Civil engineering

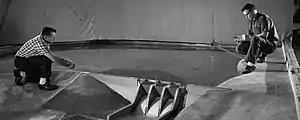
Tennessee Valley Authority civil engineers monitoring hydraulics of a scale model of Tellico Dam

Civil engineering is a professional engineering discipline that deals with the design, construction, and maintenance of the physical and naturally built environment, including public works such as roads, bridges, canals, dams, airports, sewage systems, pipelines, structural components of buildings, and railways.